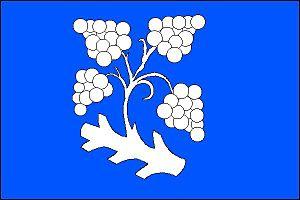
Mutěnice est une commune du district de Hodonín, dans la région de Moravie-du-Sud, en République tchèque. Sa population s'élevait à 3 645 habitants en 2019.